Stephanie's Kitten

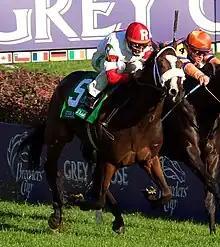
Stephanie's Kitten at the 2011 Breeders' Cup.

Stephanie's Kitten (foaled March 26, 2009) is an American Thoroughbred racehorse best known for winning two Breeders' Cup races. As a two-year-old in 2011 she won the Grade I Alcibiades Stakes and the Breeders' Cup Juvenile Fillies Turf. She won the Edgewood Stakes and the Lake Placid Stakes in 2012 and went on to win the Churchill Distaff Turf Mile Stakes and the Just A Game Stakes in 2013. As a five-year-old in 2014 she won the Flower Bowl Invitational Stakes and finished second in the Breeders' Cup Filly and Mare Turf. In 2015 she won the Hillsborough Stakes and a second Flower Bowl Invitational Stakes before ending her career with victory in the Breeders' Cup Filly and Mare Turf.